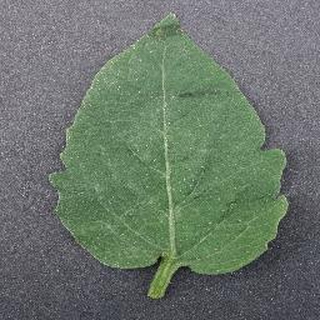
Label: healthy_tomato